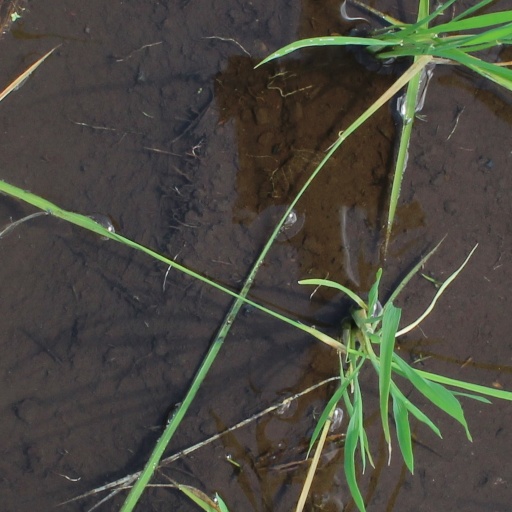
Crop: rice